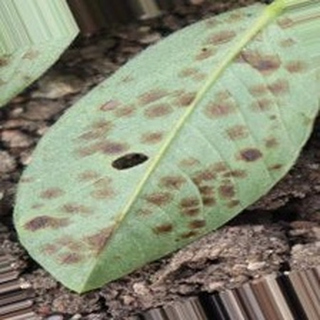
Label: groundnut_rust